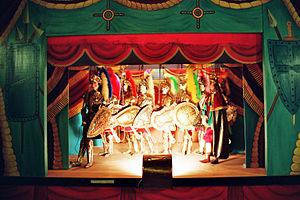
La liste représentative du patrimoine culturel immatériel de l'humanité est une mesure de sauvegarde internationale du patrimoine culturel immatériel qui figure dans la Convention pour la sauvegarde du patrimoine culturel immatériel adoptée par l'UNESCO en 2003. La sauvegarde internationale du PCI s’organise également autour de la Liste du patrimoine immatériel nécessitant une sauvegarde urgente et du Registre des meilleures pratiques de sauvegarde.